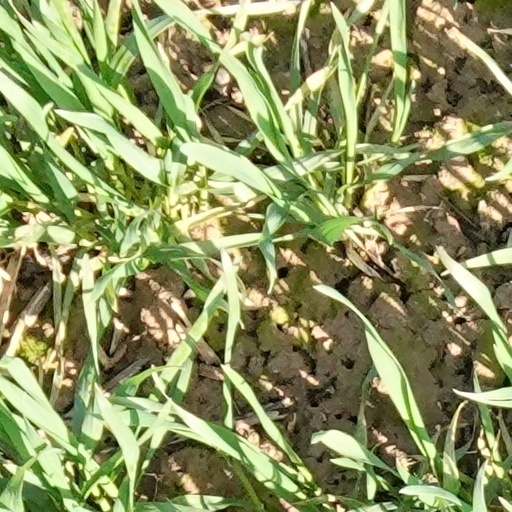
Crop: wheat